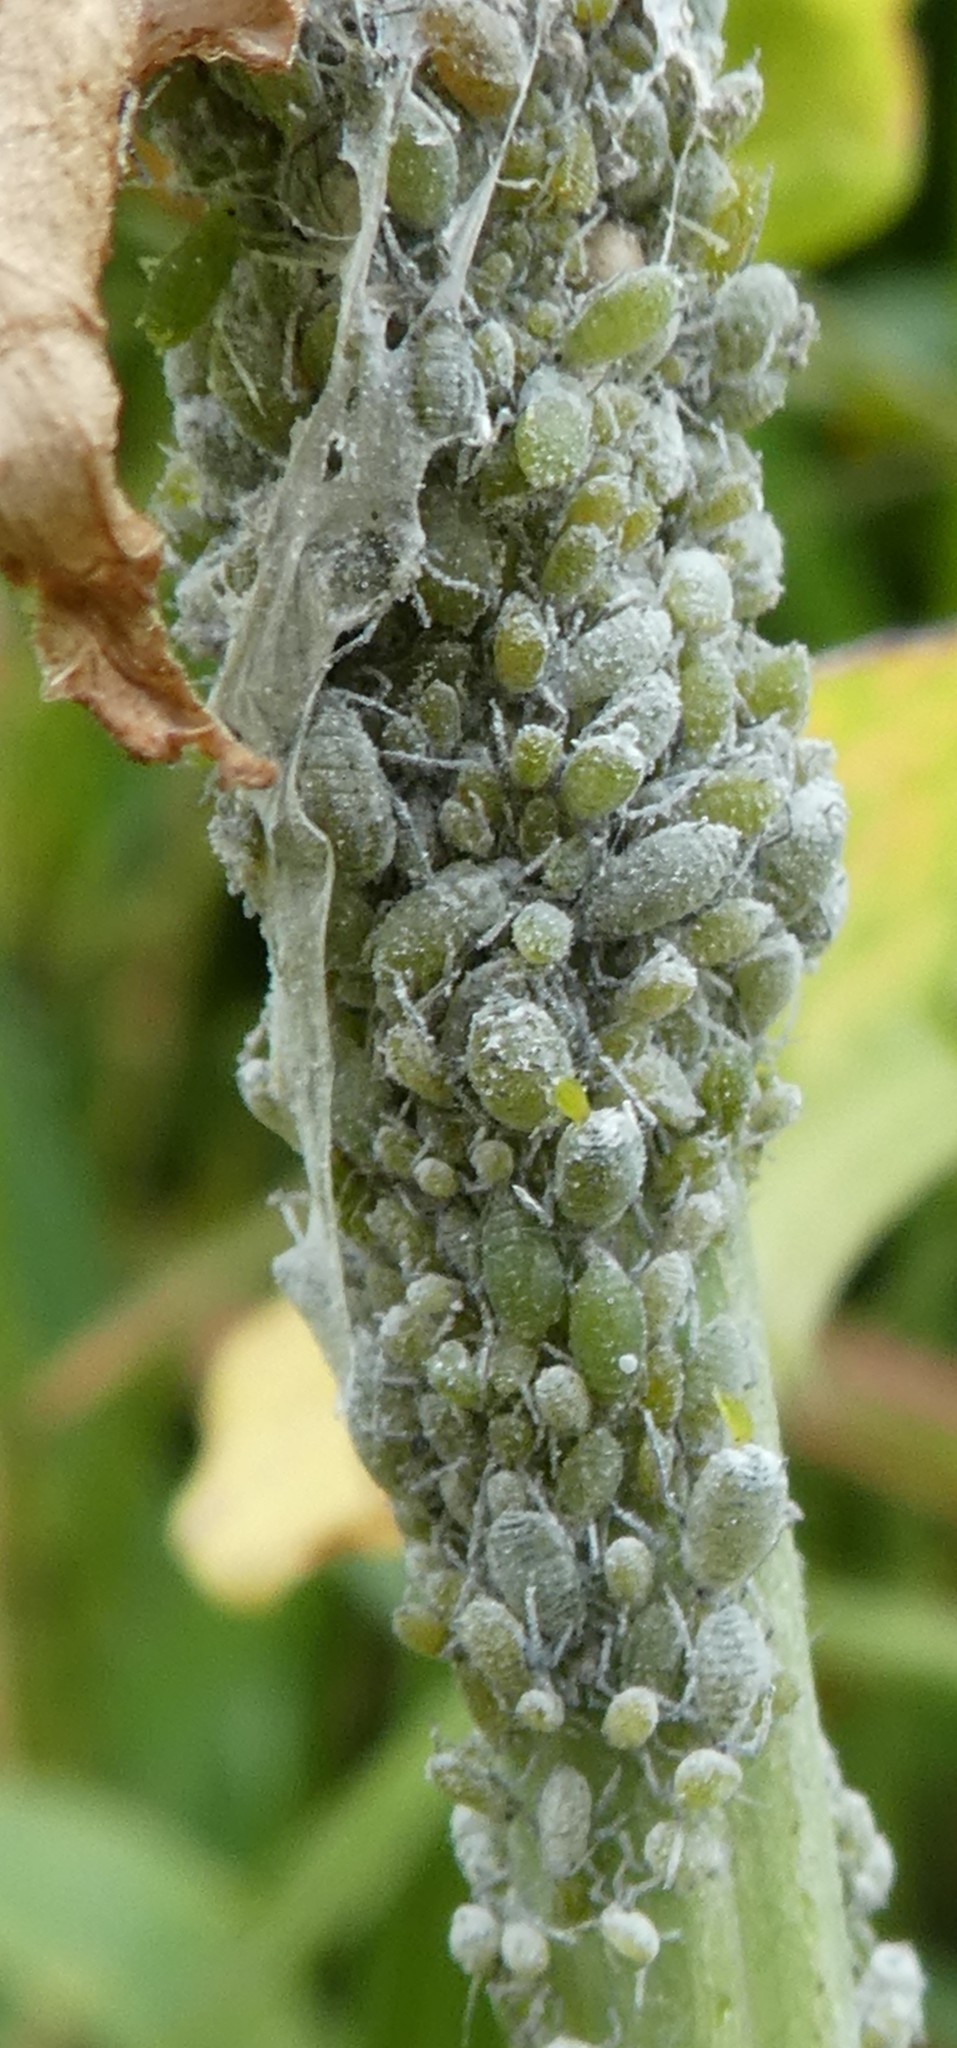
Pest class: cabbage_aphid